Karl Sims

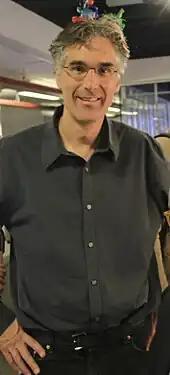
Sims in 2009

Karl Sims (born 1962) is a computer graphics artist and researcher, who is best known for using particle systems and artificial life in computer animation.